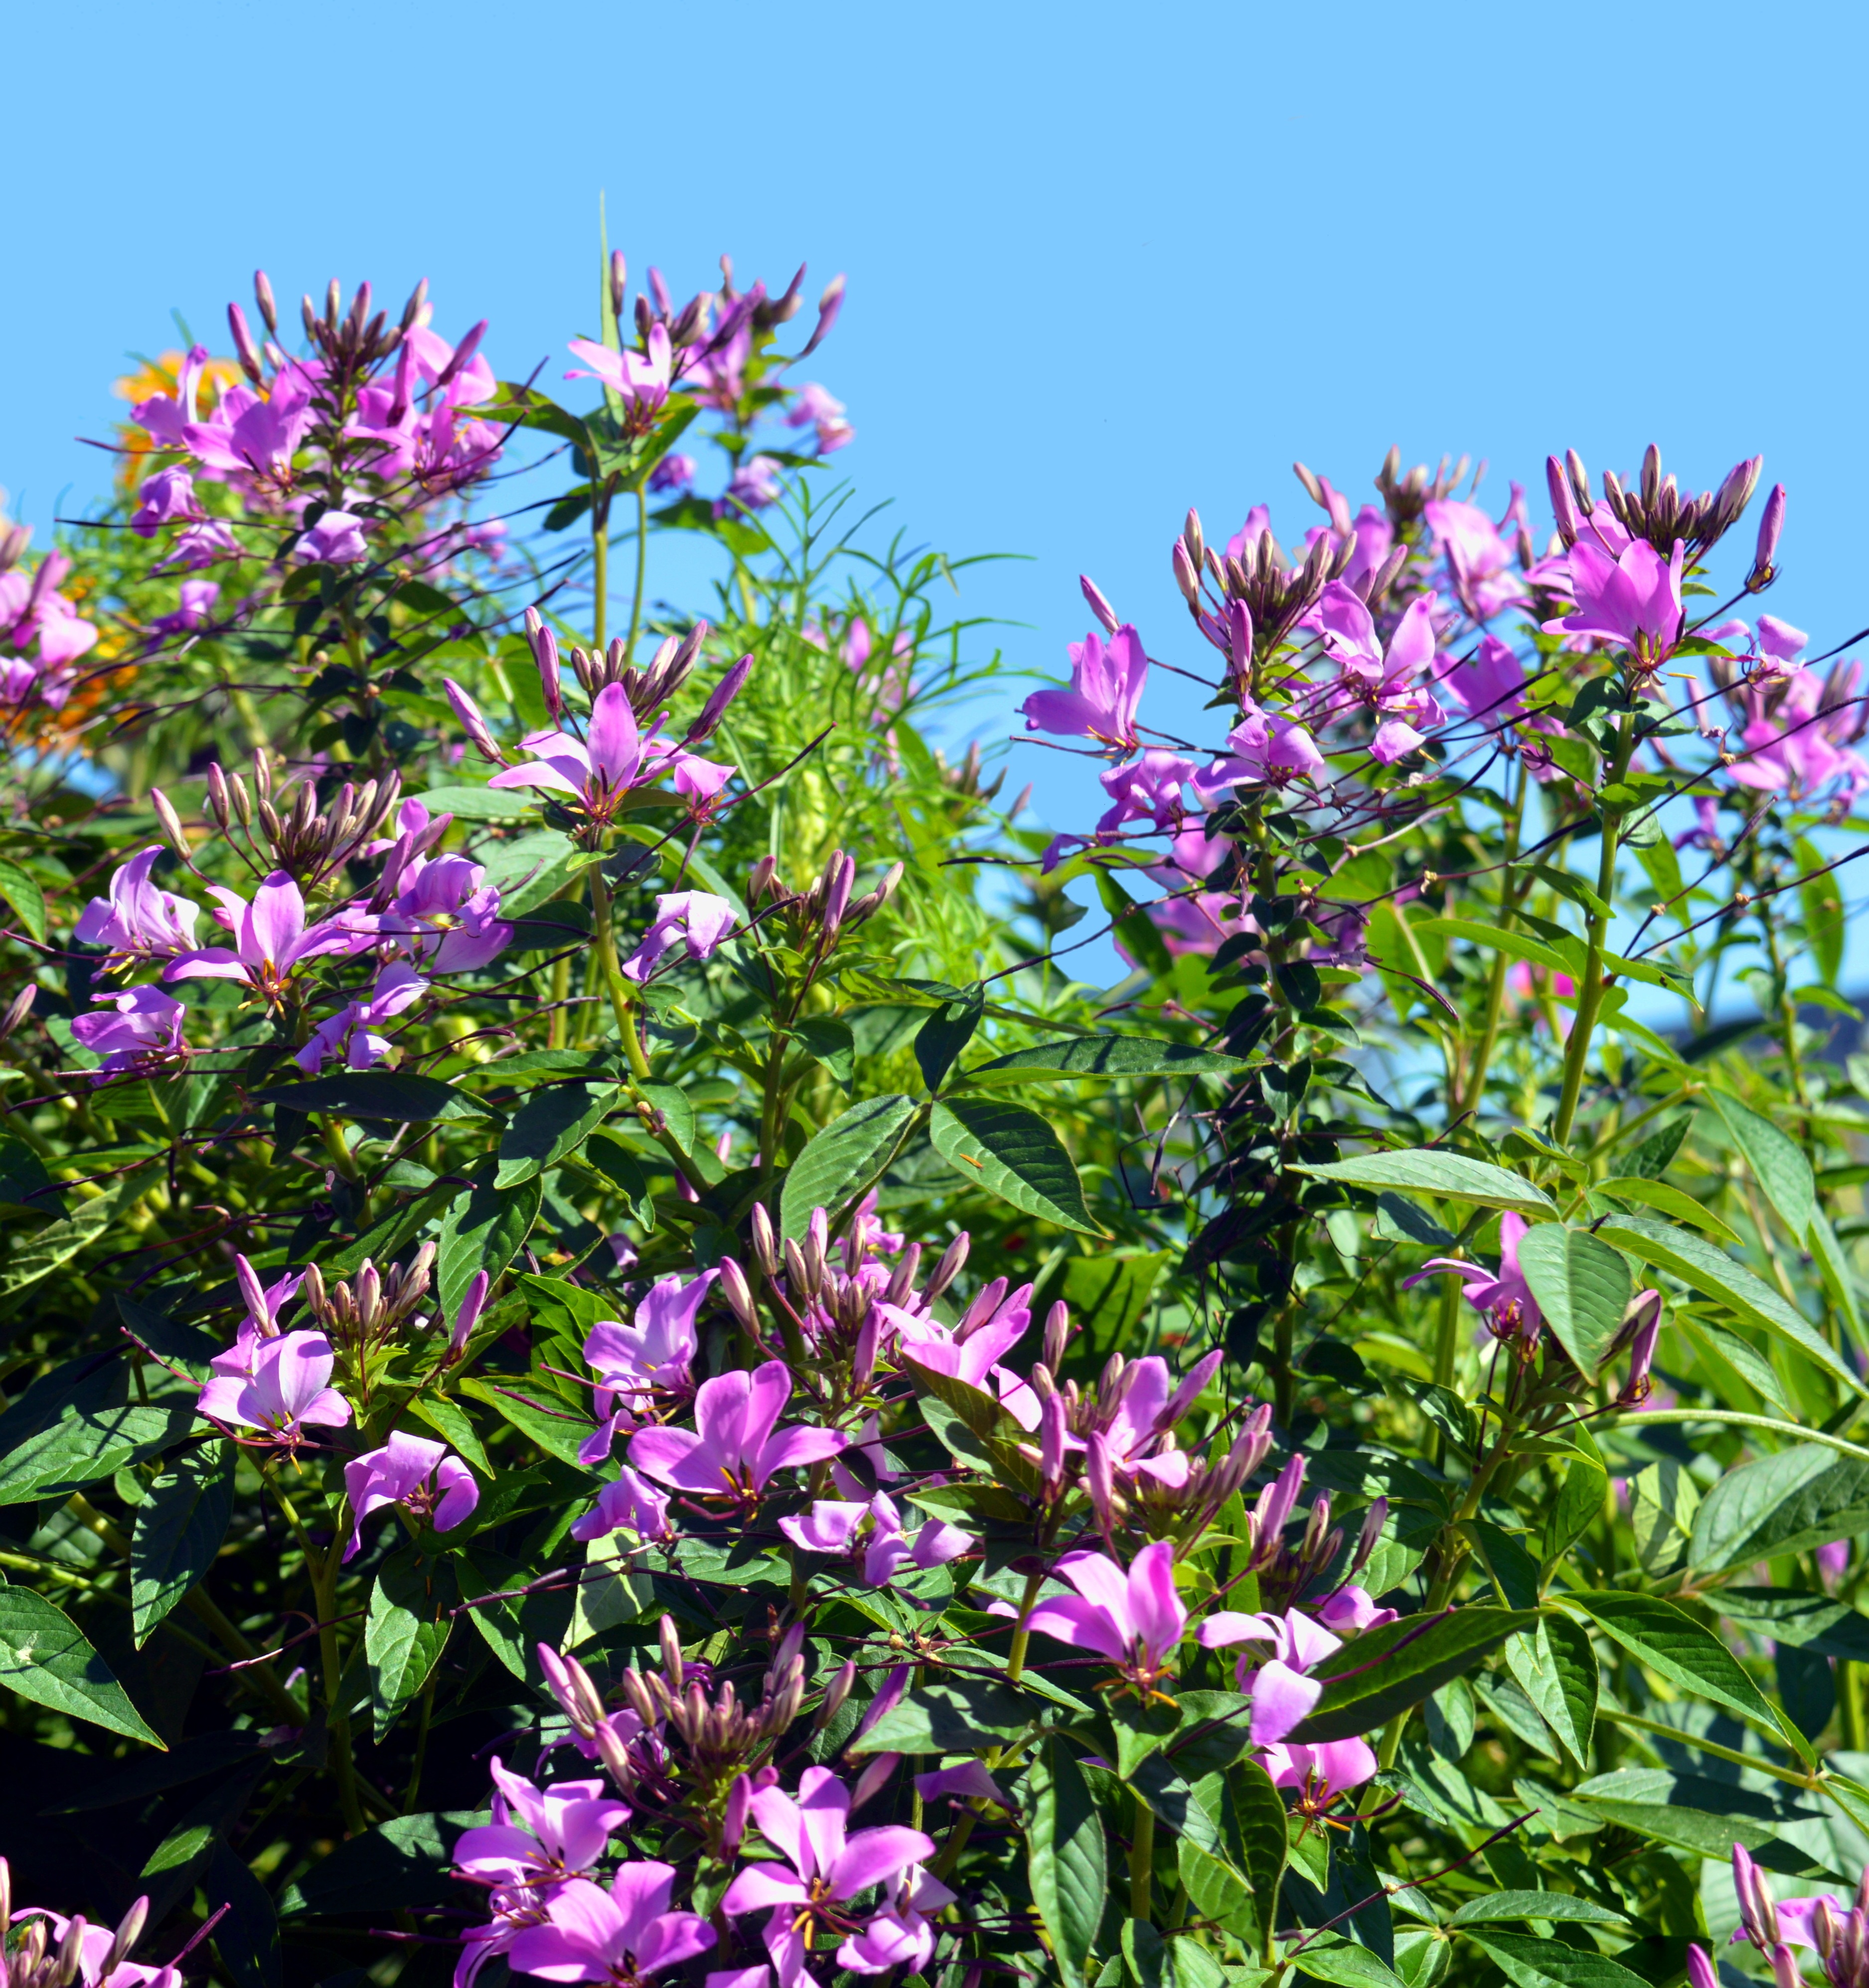
nature, blossom, plant, flower, bloom, pink, close, flora, wildflower, shrub, lupin, spider flower, ornamental plant, flowering plant, cleome spinosa, capparaceae, land plant